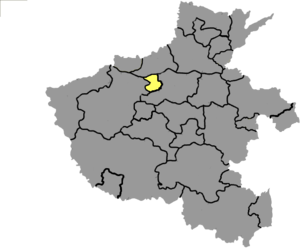
Gongyi est une ville de la province du Henan en Chine. C'est une ville-district placée sous la juridiction administrative de la ville-préfecture de Zhengzhou.